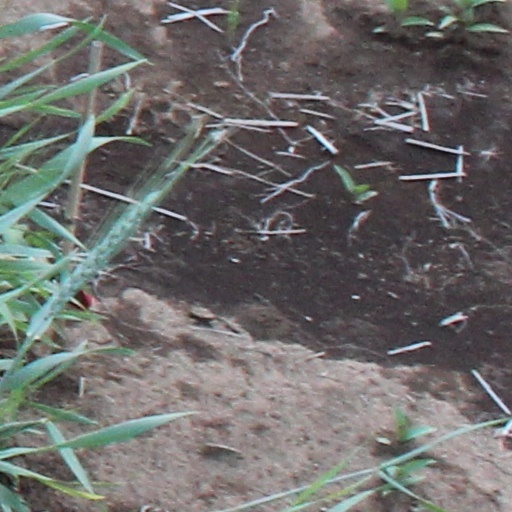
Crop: wheat